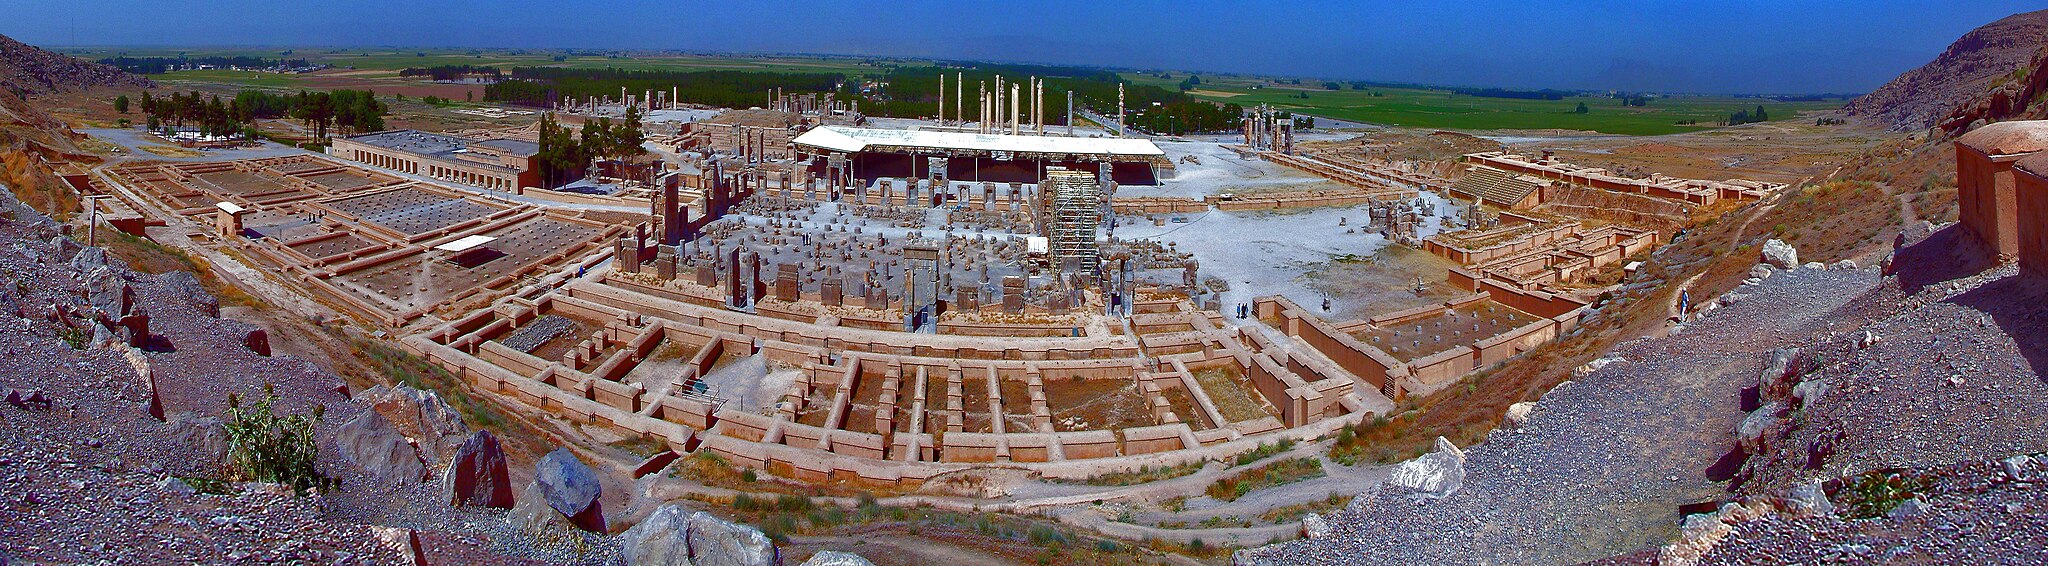
Title: تخت جمشید - panoramio (3)
Description: تخت جمشید
Date: Taken on 27 May 2004
Categories: Panoramio files uploaded by Panoramio upload bot, Panoramio images reviewed by trusted users, Iran photographs taken on 2004-05-27, Photos from Panoramio, Files with coordinates missing SDC location of creation, 2004 in Persepolis, Panoramics of Persepolis, General views of Persepolis, Photos from Panoramio ID 731387